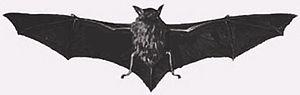
Myotis chiloensis est une espèce de mammifères chiroptères de la famille des Vespertilionidae.